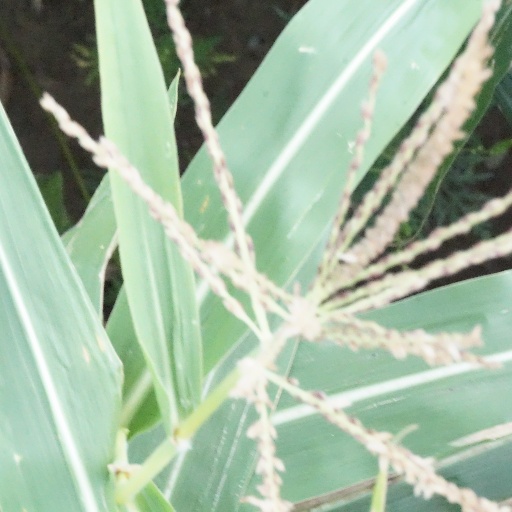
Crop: maize; corn